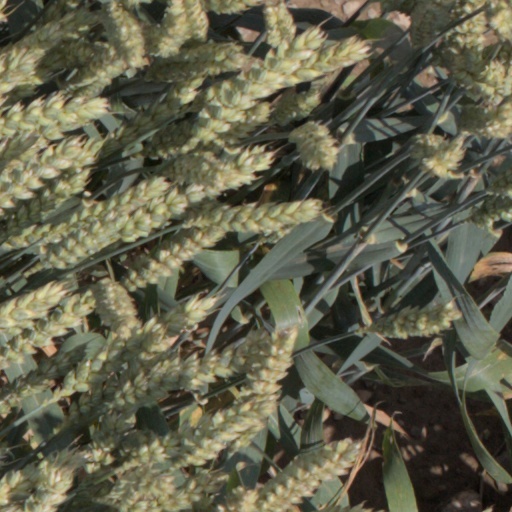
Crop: wheat